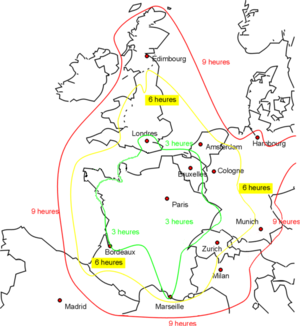
Duree de voyage de Paris avec le train.
Le système des transports à Paris est à la mesure de la taille de l'agglomération et de son rôle de capitale de la France.
L'Île-de-France est une région historique et administrative française. Il s'agit d'une région très fortement peuplée, qui représente à elle seule 18,8 % de la population de la France métropolitaine sur seulement 2,2 % de sa superficie, ce qui en fait la région la plus peuplée et la plus densément peuplée de France. Ses habitants sont appelés les Franciliens. Parfois désignée improprement comme la « région parisienne », elle est fortement centralisée sur l'agglomération parisienne, qui s'étend sur 23,7 % de la surface régionale, mais où habite 88,6 % de sa population. L'aire urbaine de Paris recouvre, quant à elle, la quasi-totalité de la superficie francilienne et des portions de régions limitrophes.
Les dessertes assurées en TGV ont commencé en 1981 quand fut lancé le premier service TGV entre Paris et Lyon, utilisant une partie de la « LGV Sud-Est » dite « Ligne Nouvelle 1 » encore partiellement en construction.
Tous les modes de transport sont représentés en Île-de-France, hormis le transport maritime. Malgré sa position un peu en marge de la banane bleue européenne, l'Île-de-France et en particulier l'agglomération parisienne dispose d'atouts qui contribuent à en faire un pôle essentiel des transports européens : poids économique de la région, position sur des axes de circulation importants entre nord et sud de l'Union, qualité du réseau existant, poids de Paris en tant que centre touristique, première ville mondiale pour les congrès...